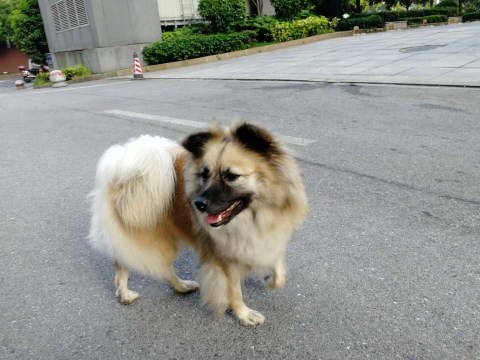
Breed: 806-n000129-papillon